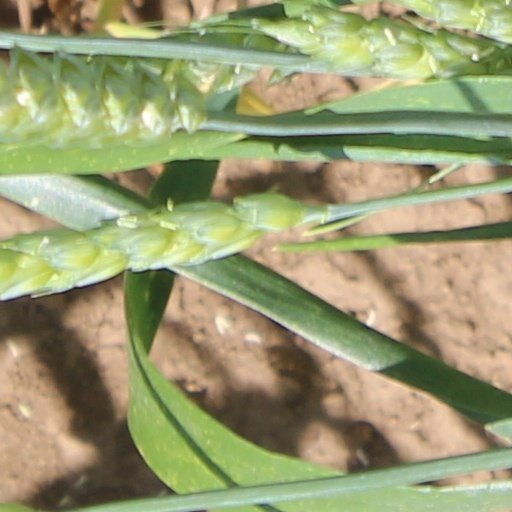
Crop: wheat